List of fountains in Paris

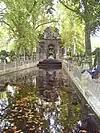
Medici Fountain (1630)

Fontaine Saint-Côme. At the corner of the rue de Codeliers and rue de la Harpe. 16th century. Rebuilt by Jean Beausire against the wall of the church of Saint-Côme-Saint-Damien. Later destroyed.